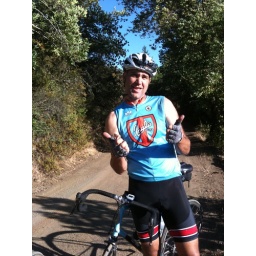
Did a little exploring in the Napa Hills on our road bikes and stumbled upon a gem. Good times.